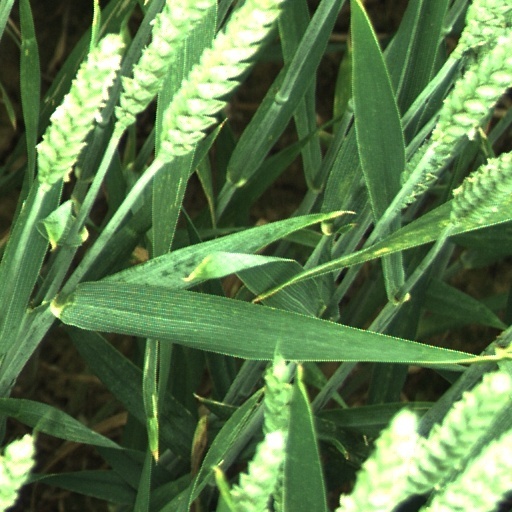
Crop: wheat